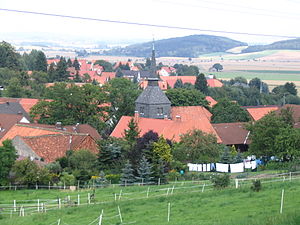
Marienhagen
Marienhagen set mod norøst
Marienhagen er en kommune der ligger i den sydvestlige del af Landkreis Hildesheim, i den sydlige del af den tyske delstat Niedersachsen med godt 750 indbyggere. Den er en del af amtet Duingen.